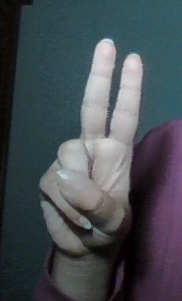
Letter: taa